Heritage Trees of Chandigarh

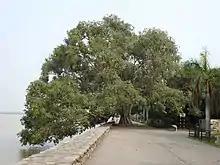
Heritage Tree of Chandigarh at Sukhna Lake

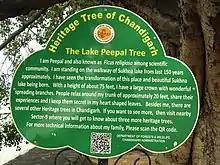
Board sign of Heritage Trees of Chandigarh, India

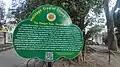
Chandigarh Heritage Tree at sector 9A

Many trees in the Union Territory of Chandigarh are given a privileged part of the natural heritage of the city which serves as an important green landmark, so the Chandigarh government came up with a list of 31 trees which are called Heritage Trees of Chandigarh. One can contact the Department of Forest & Wildlife administration or Chandigarh Tree Lovers to get a copy of the booklet which they made and published with all the details.